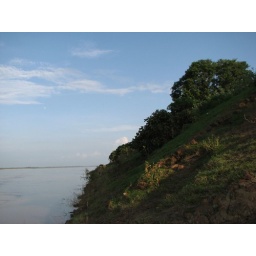
The Godavari river flows by serenely into the blue sky. Even as a tree attempts to reach the sky!